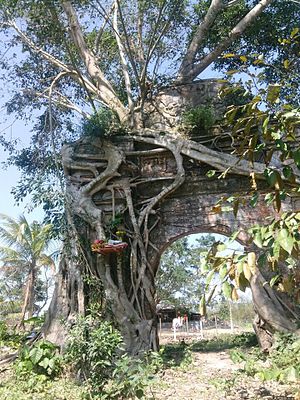
Hoang Phuc Kloster
Gamle hovedport til Hoang Phuc tempelet
Hoang Phuc Kloster eller Hoang Phuc Temple er et Chan buddhistisk tempel i bydistriktet Le Thuy nær byen Dong Hoi, hovedstaden i provinsen Quang Binh i det centrale Vietnam. Det første tempel blev bygget